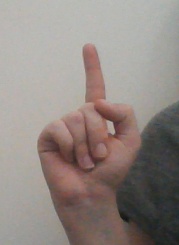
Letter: bb